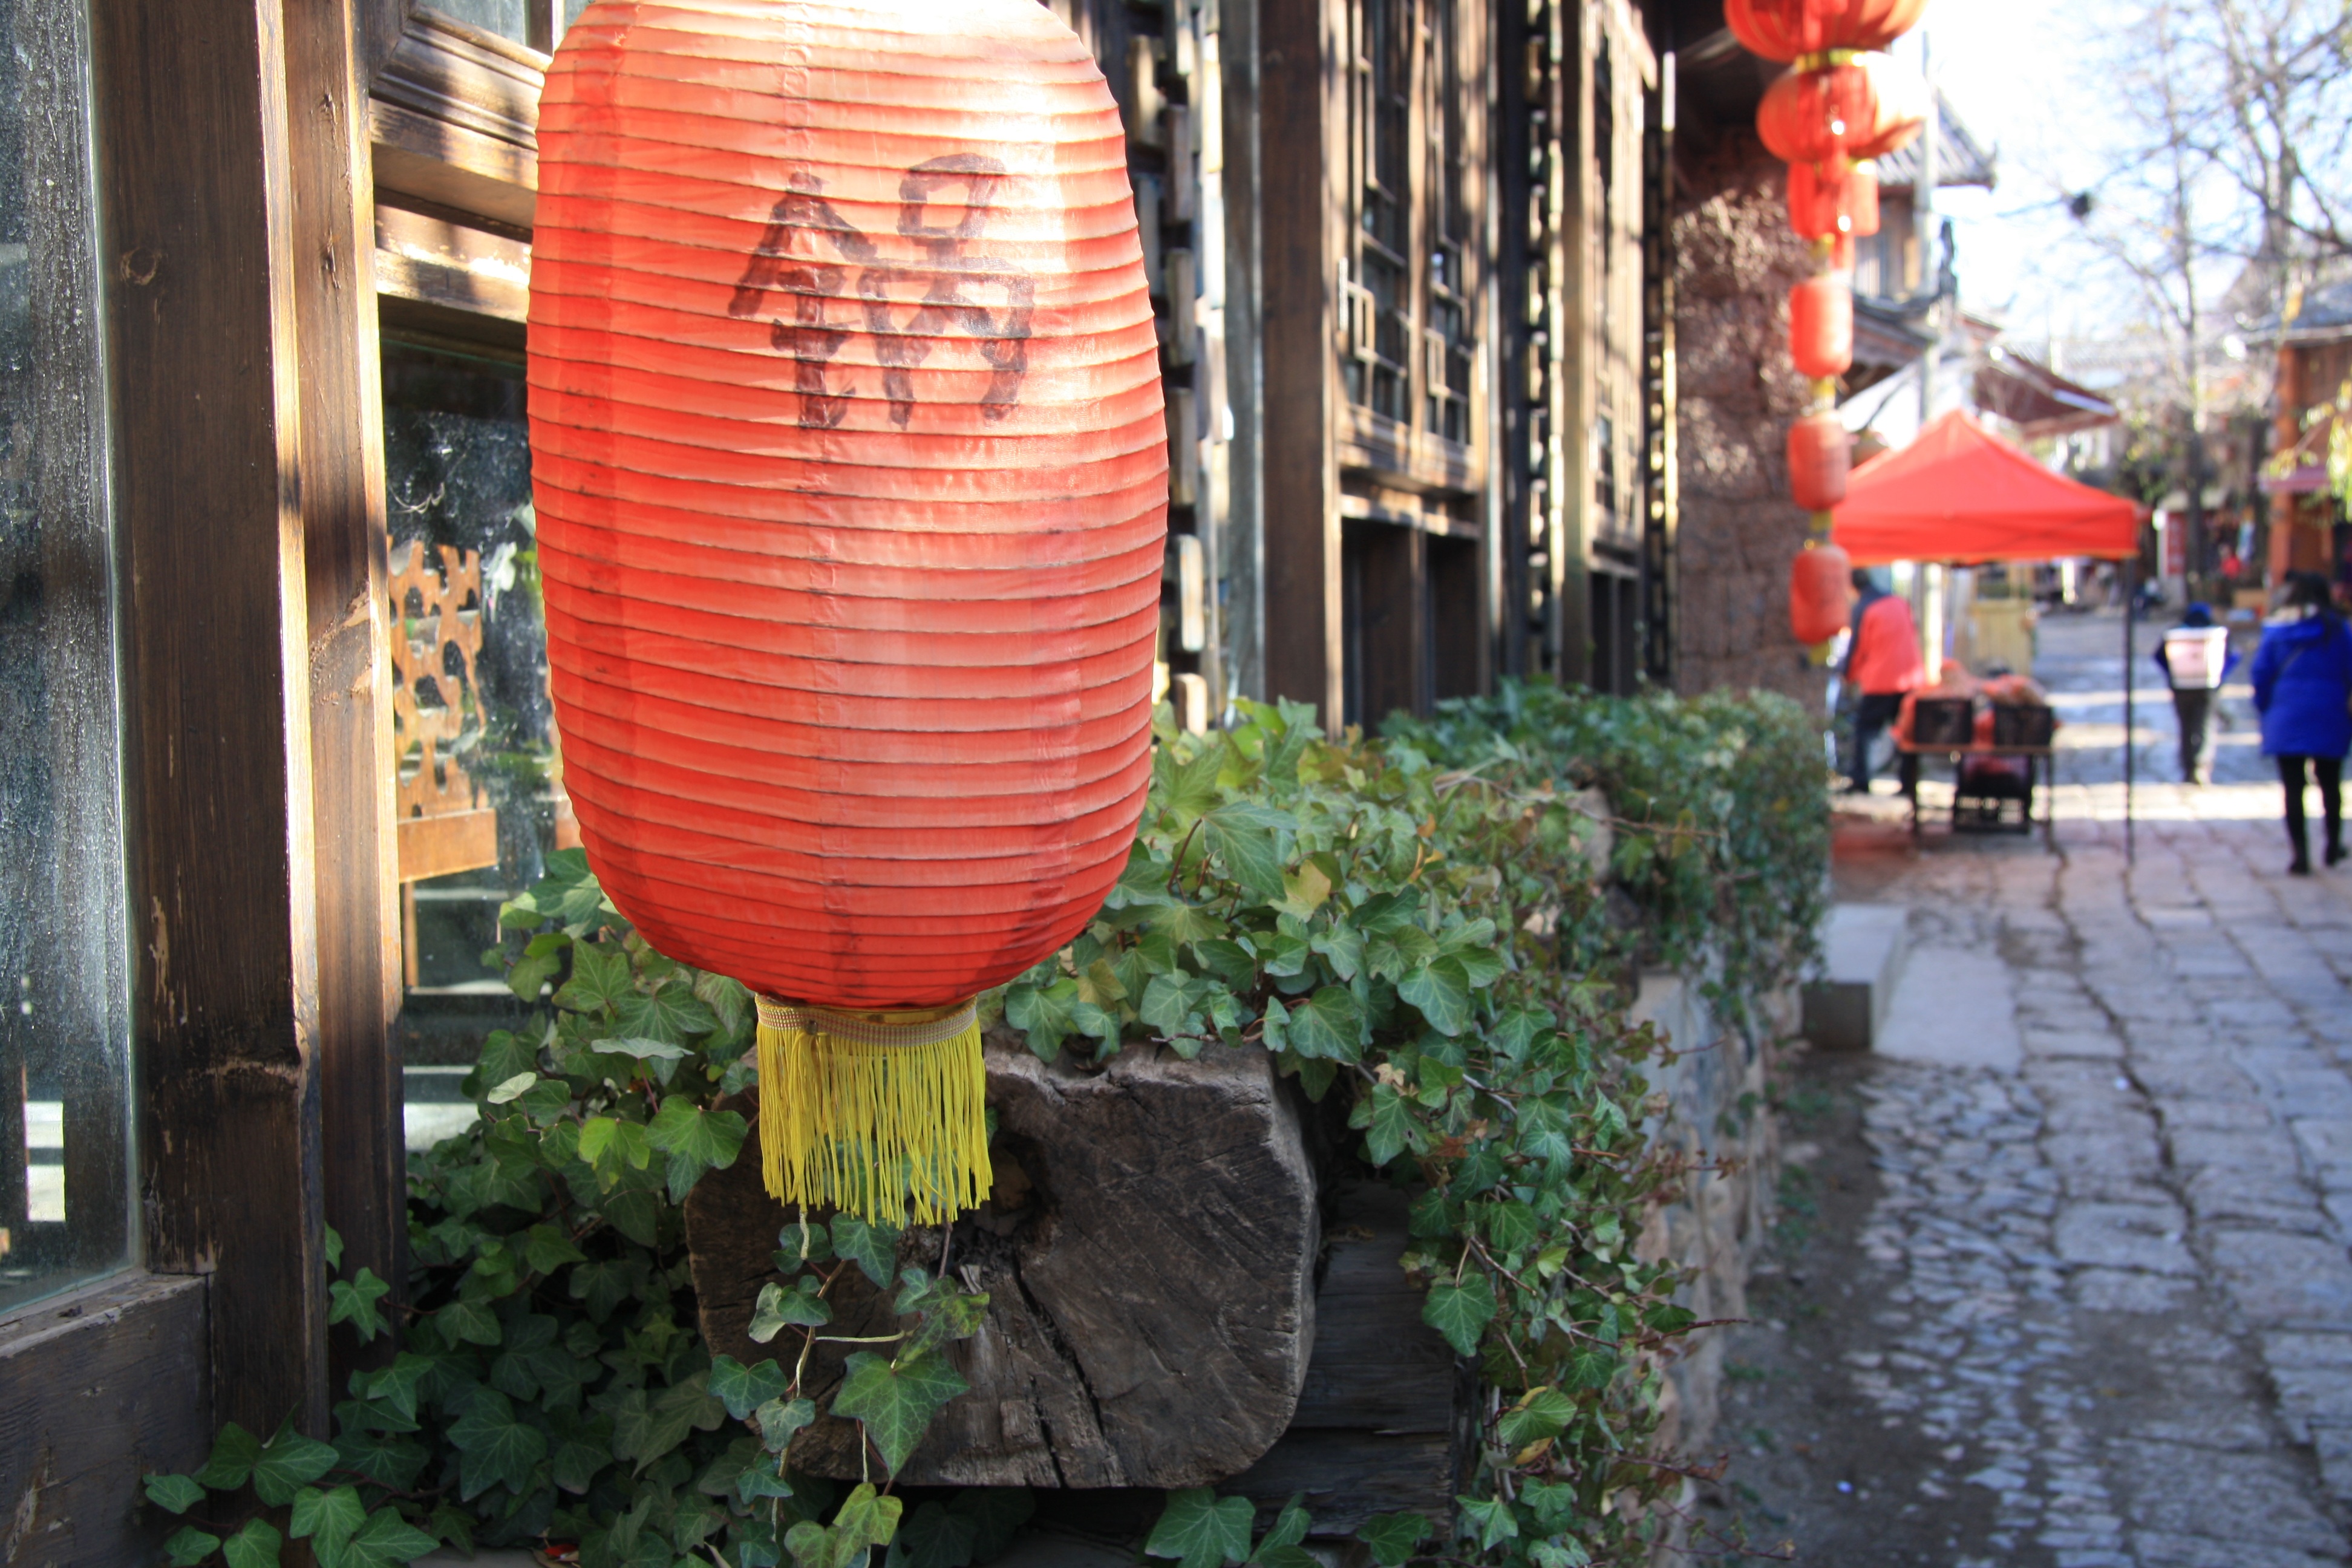
sunshine, flower, lighting, beautiful, afternoon, man made object, hand drum